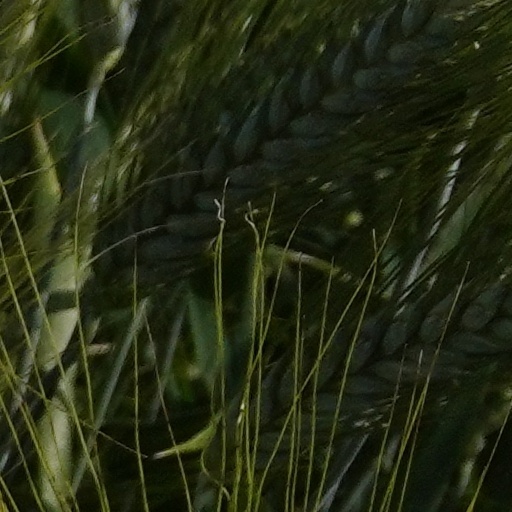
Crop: wheat